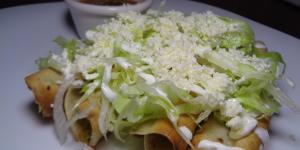
tacos dorados de papa con pollo